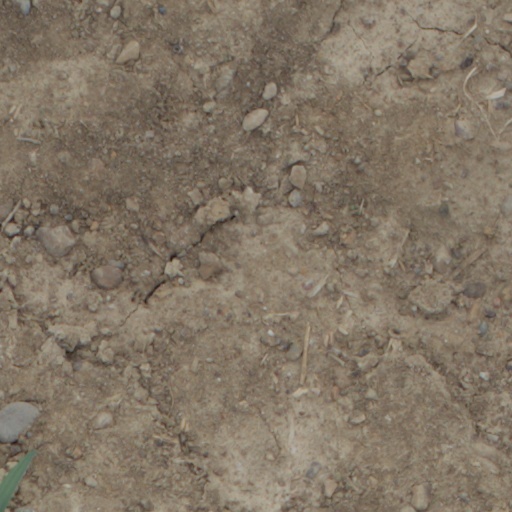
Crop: wheat